Answer in natural language. How many Vases are visible in the scene? Choose between the following options: 1, 0, 3, 4 or 2
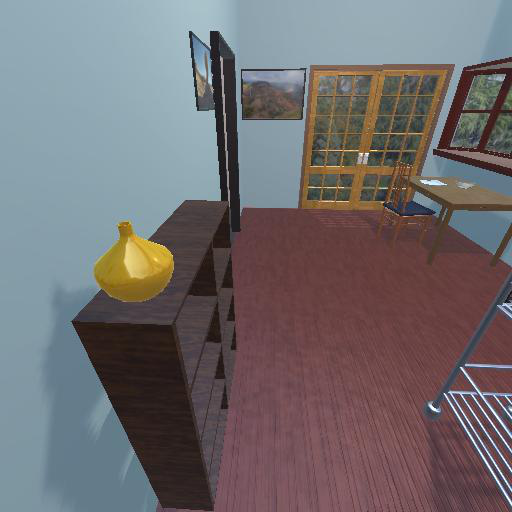
<answer>1</answer>